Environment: real
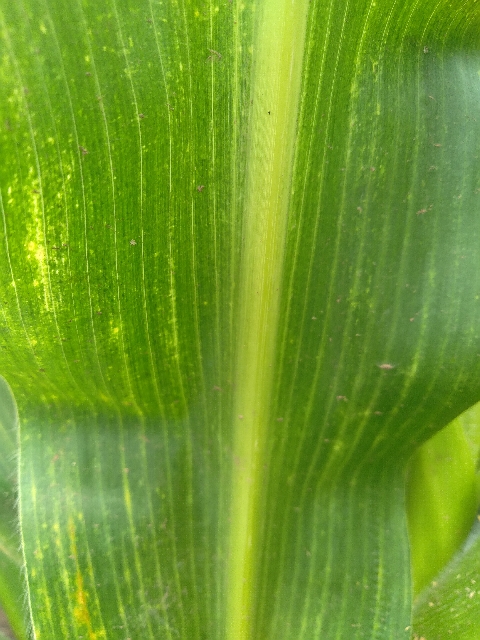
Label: lethal_necrosis